Answer in natural language. How many Chairs are visible in the scene? Choose between the following options: 4, 2, 3, 3 or 0
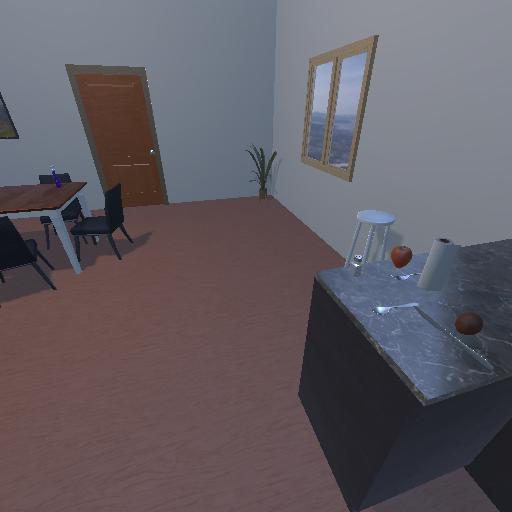
<answer>3</answer>